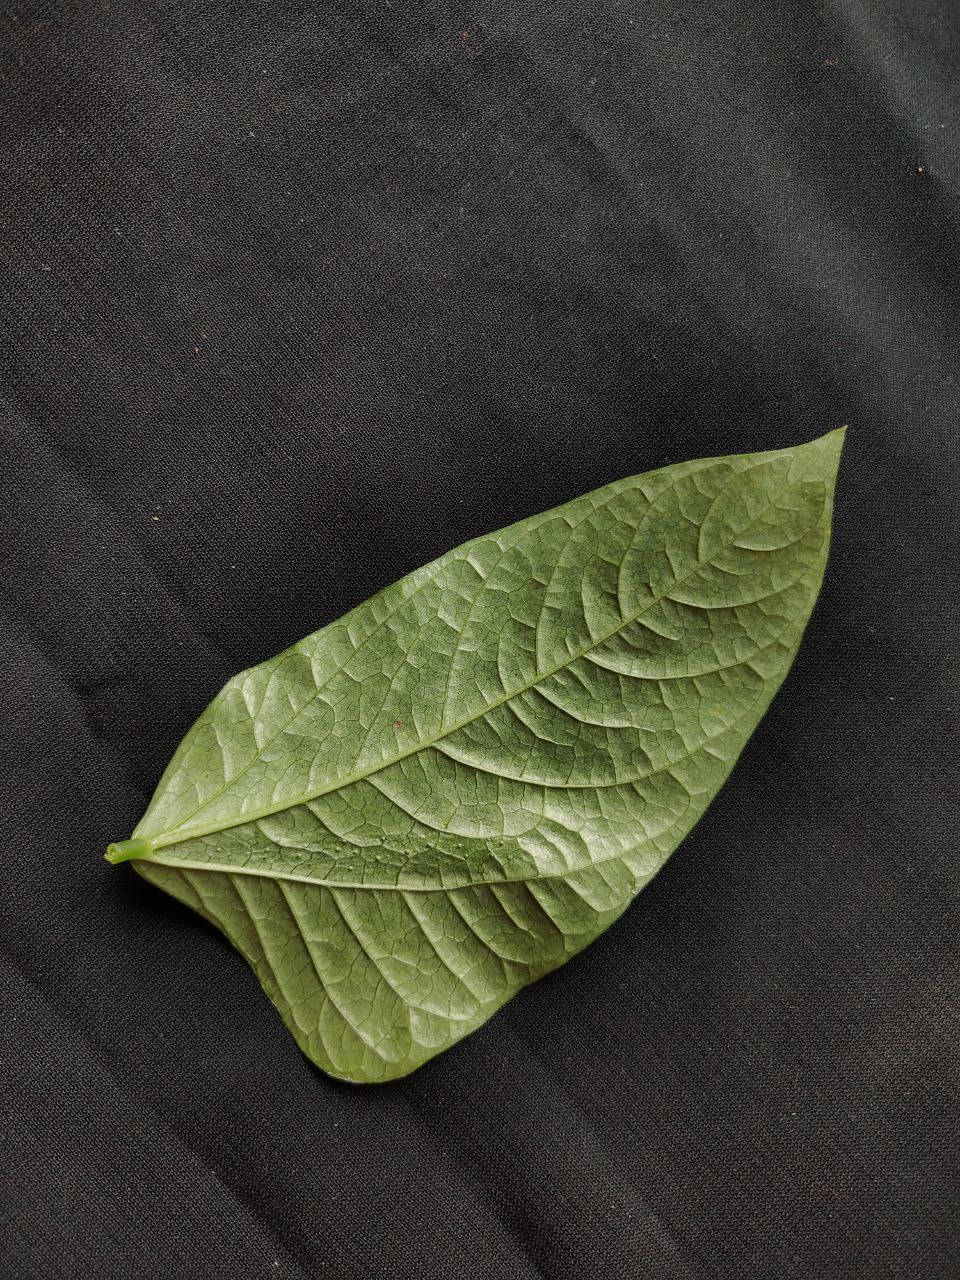
Crop: cowpea
Leaf condition: Mosaic Virus